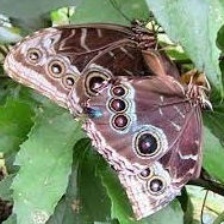
Species: BLUE MORPHO